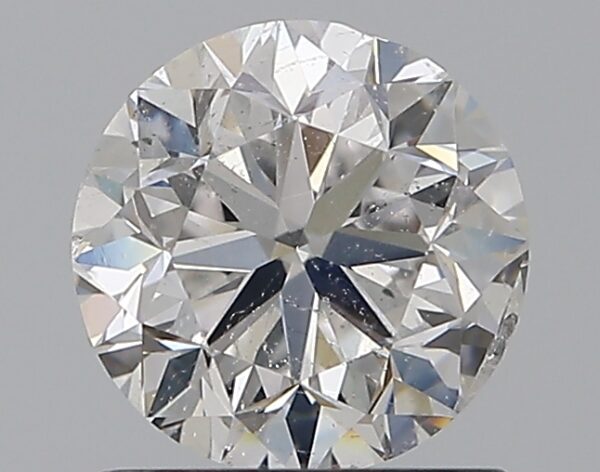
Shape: round
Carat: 1
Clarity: SI2
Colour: E
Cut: GD
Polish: EX
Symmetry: VG
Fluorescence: M
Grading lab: GIA
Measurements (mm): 6.11 x 6.15 x 4.05